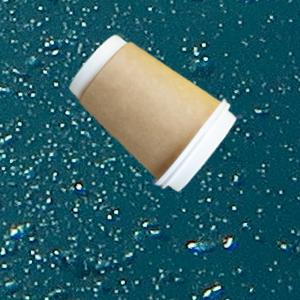
Label: cups